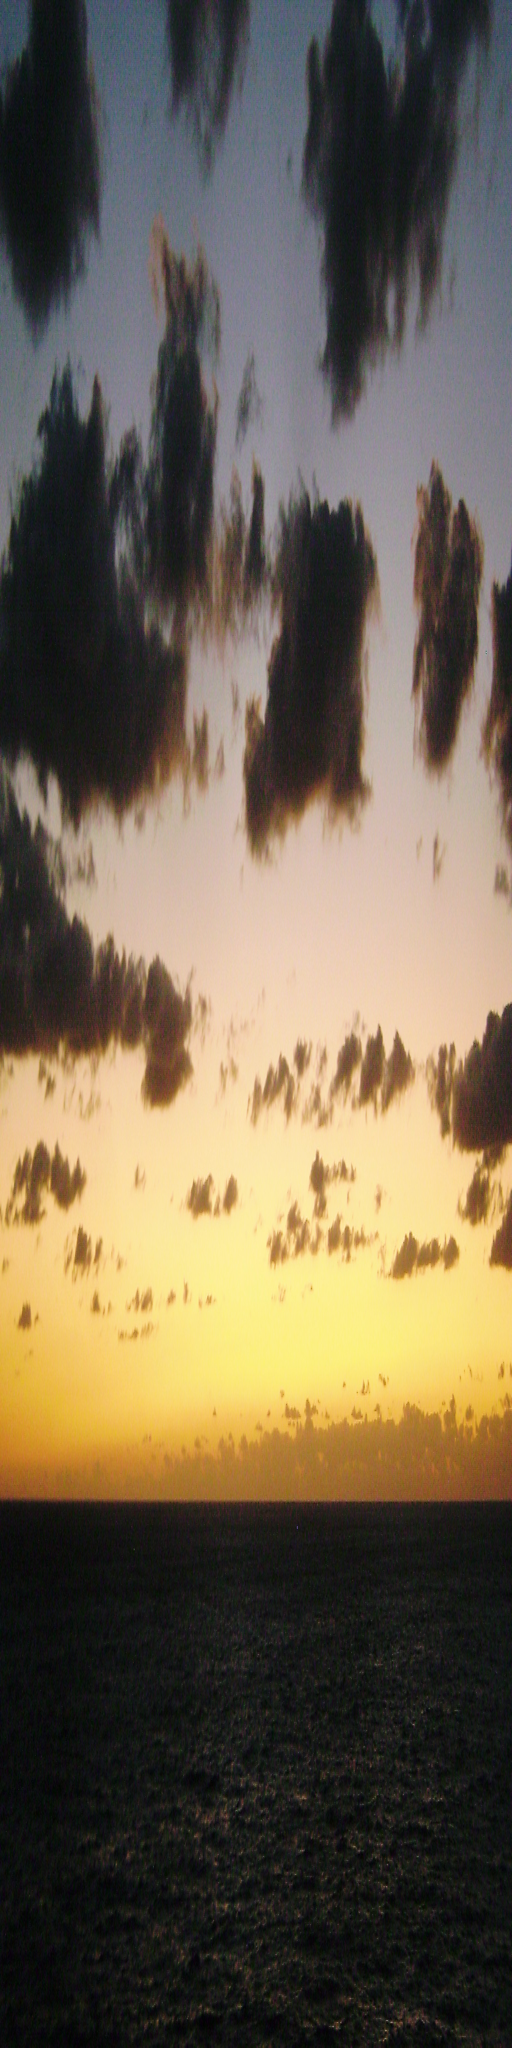
sunset on the horizon for ship